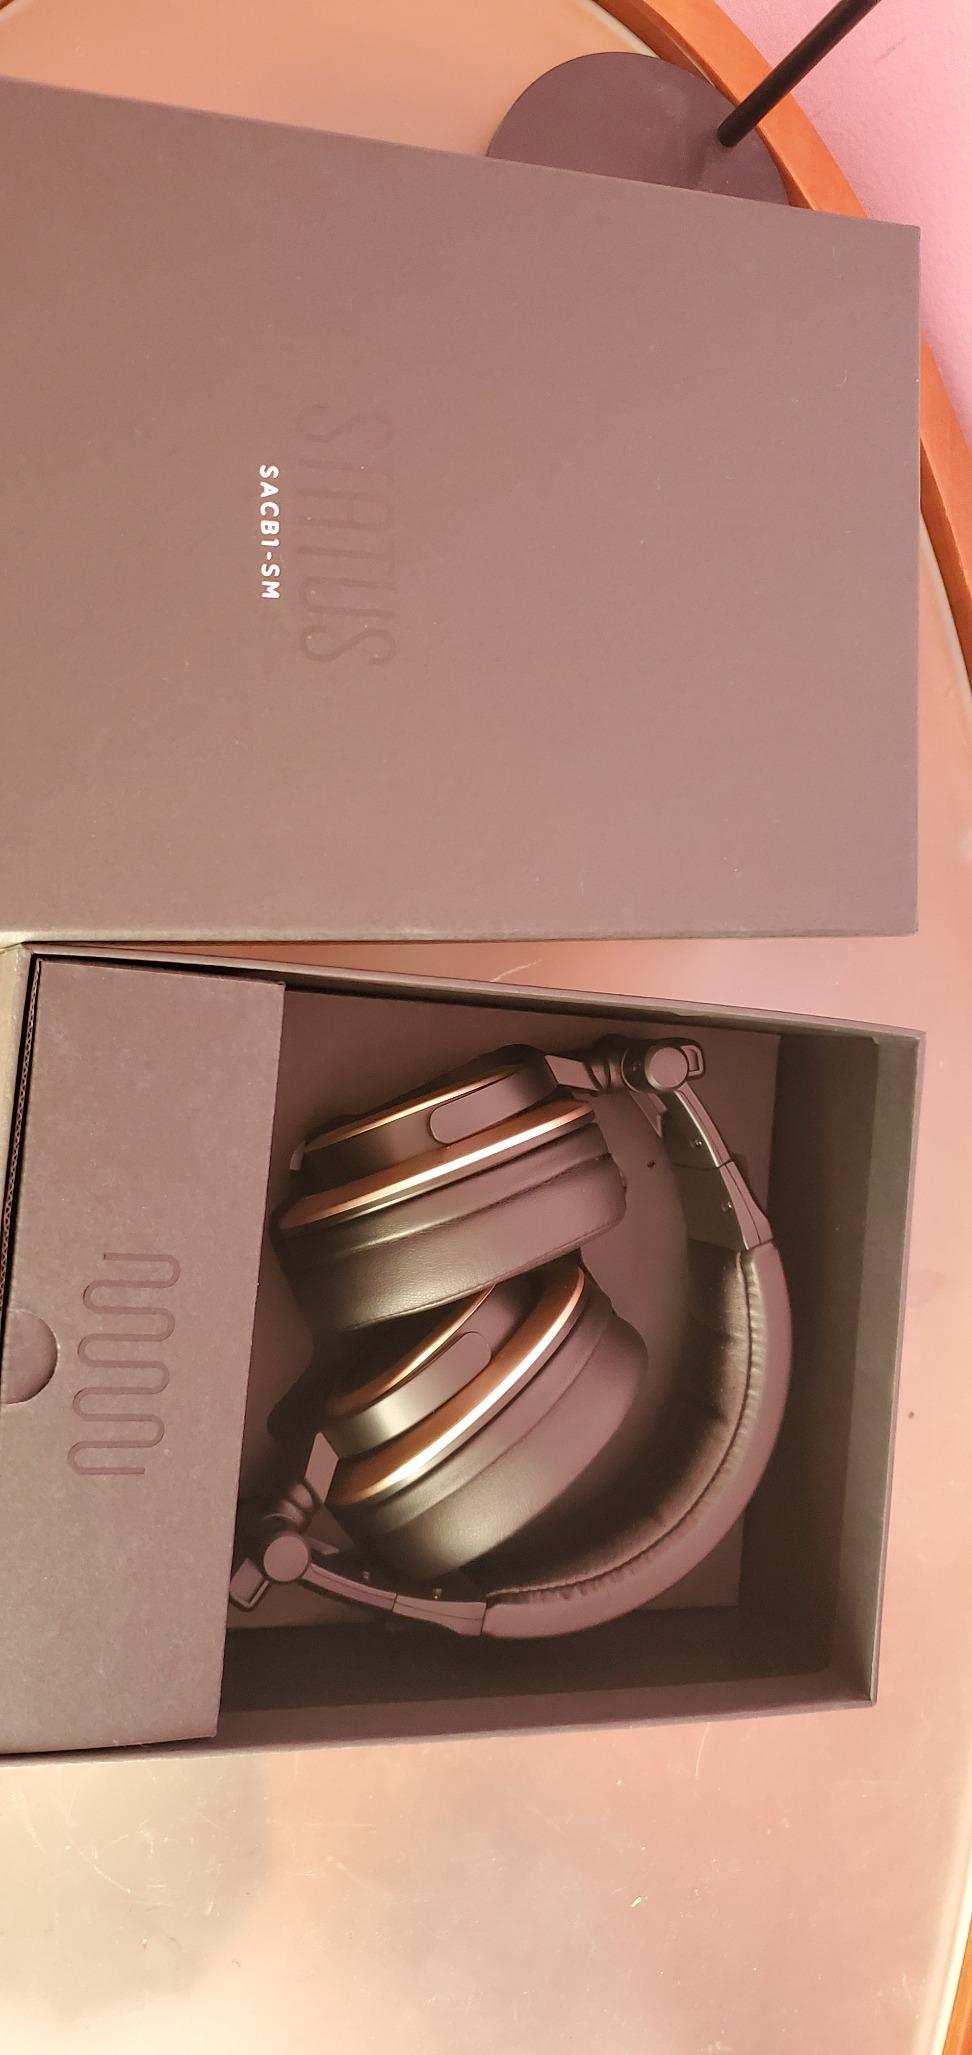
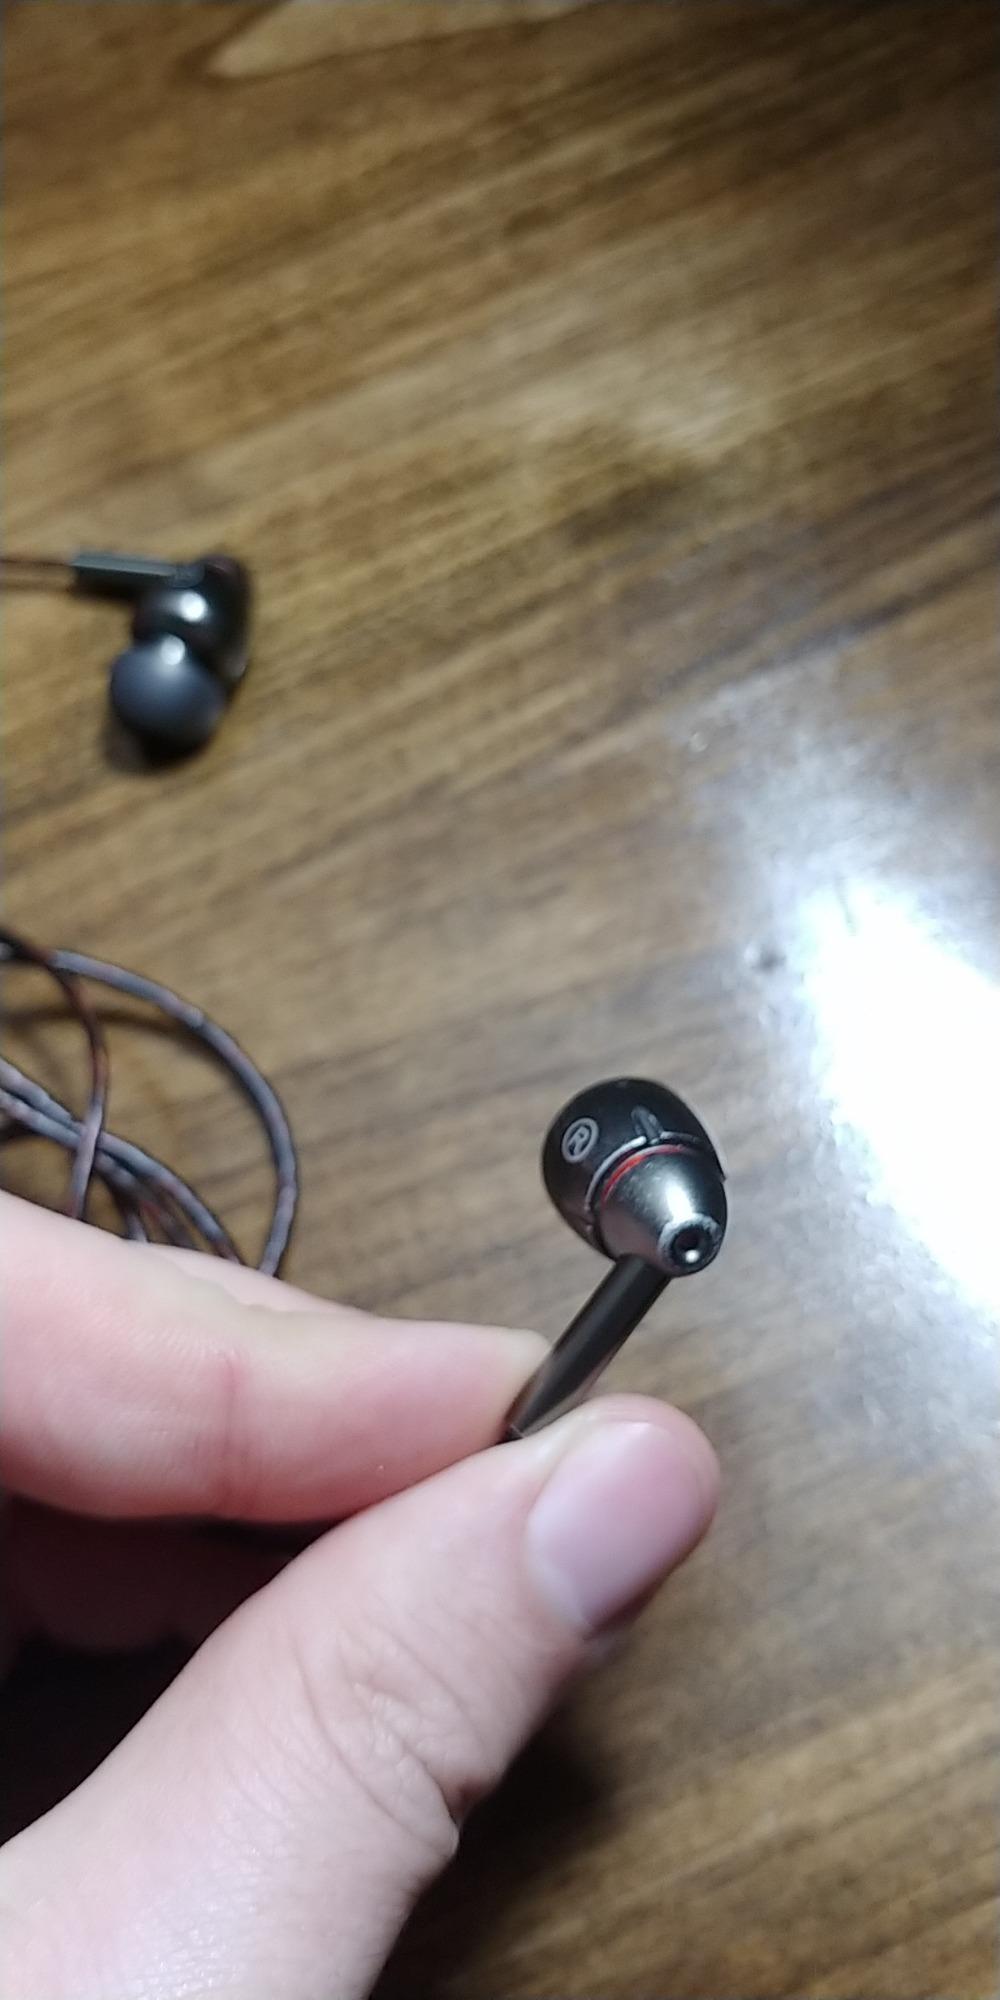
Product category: headphones
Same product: no